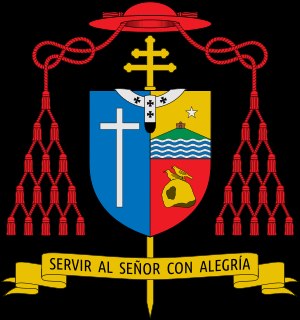
Daniel Sturla
Våbenskjold
Daniel Fernando Sturla Berhouet, SDB er en uruguayansk katolsk biskop og ærkebiskop af Montevideo siden 2014.